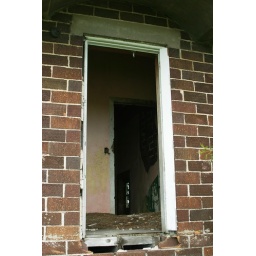
Looking through the windows in the basement was enough to tell me not to enter...most of the floor is rotted away.